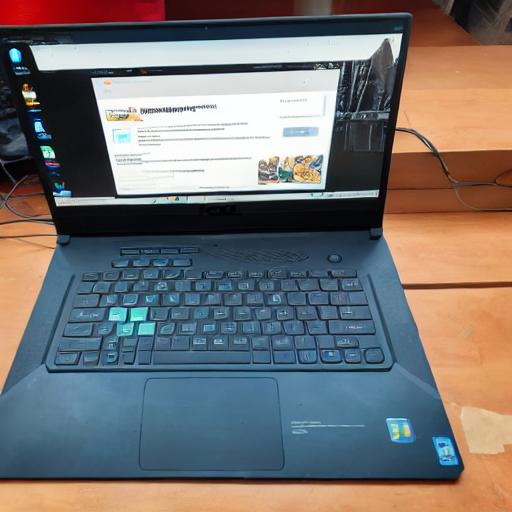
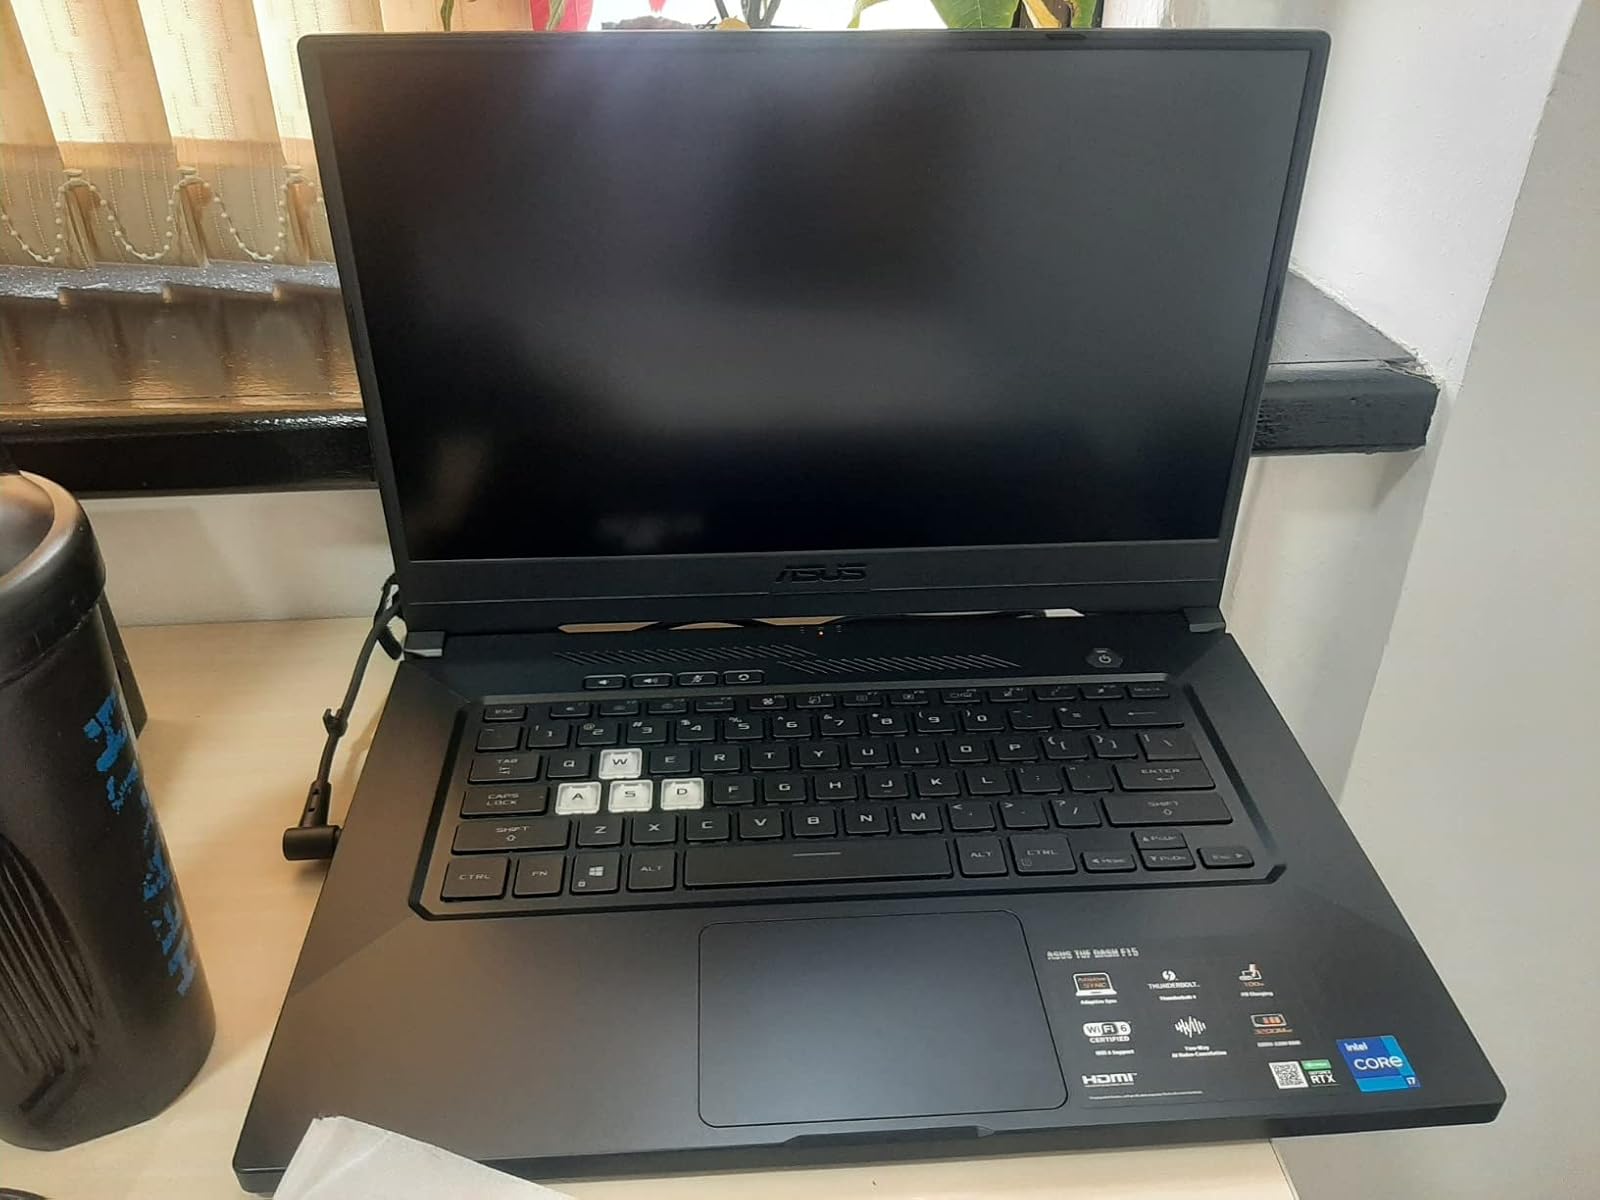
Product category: laptop
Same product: no